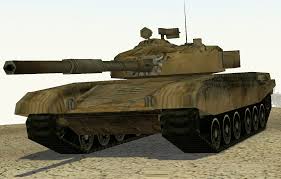
Label: T-72